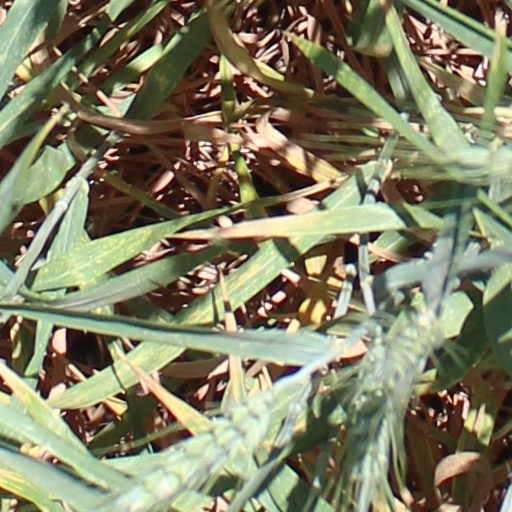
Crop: wheat